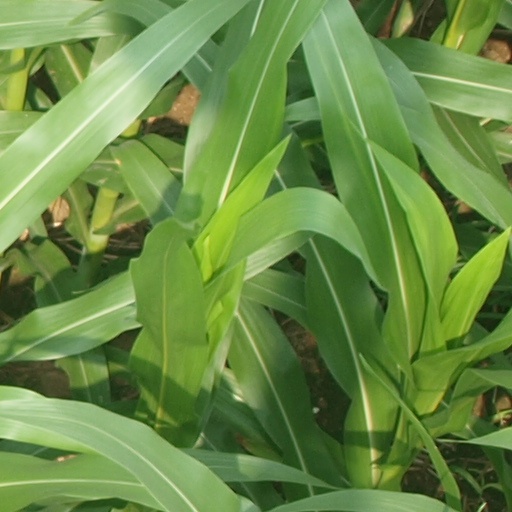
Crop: maize; corn